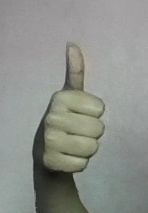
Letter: aleff